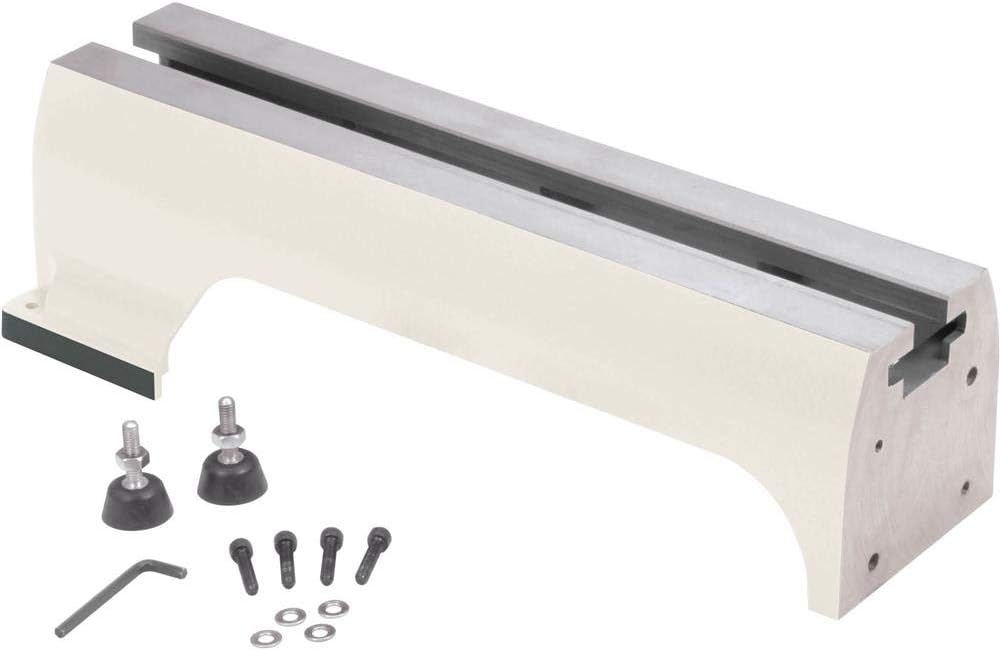
Shop Fox W1753 Extended Bed for W1752
Category: Tools & Home Improvement
From the Manufacturer Get the capacity of a much larger lathe at a fraction of the price. This extension bed increases the capacity of your W1752 Shop Fox Mini Wood Lathe to handle pieces up to 38-Inch long.
Features: For W1752 Shop Fox Wood Lathe | Increases work piece capacity to 38-Inch long | Weighs 37 pounds